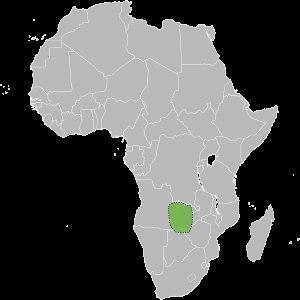
Les Makololo sont une population d'Afrique australe, présente notamment au Botswana et en Zambie et considérée comme un sous-groupe des Sotho. Certains ont accompagné David Livingstone durant ses explorations.